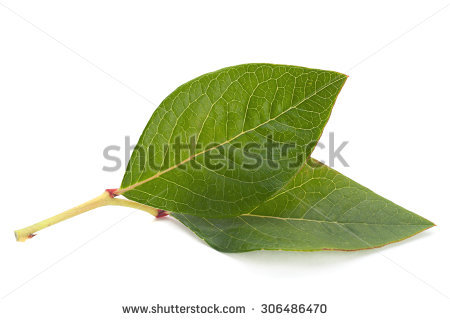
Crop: squash
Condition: powdery_mildew